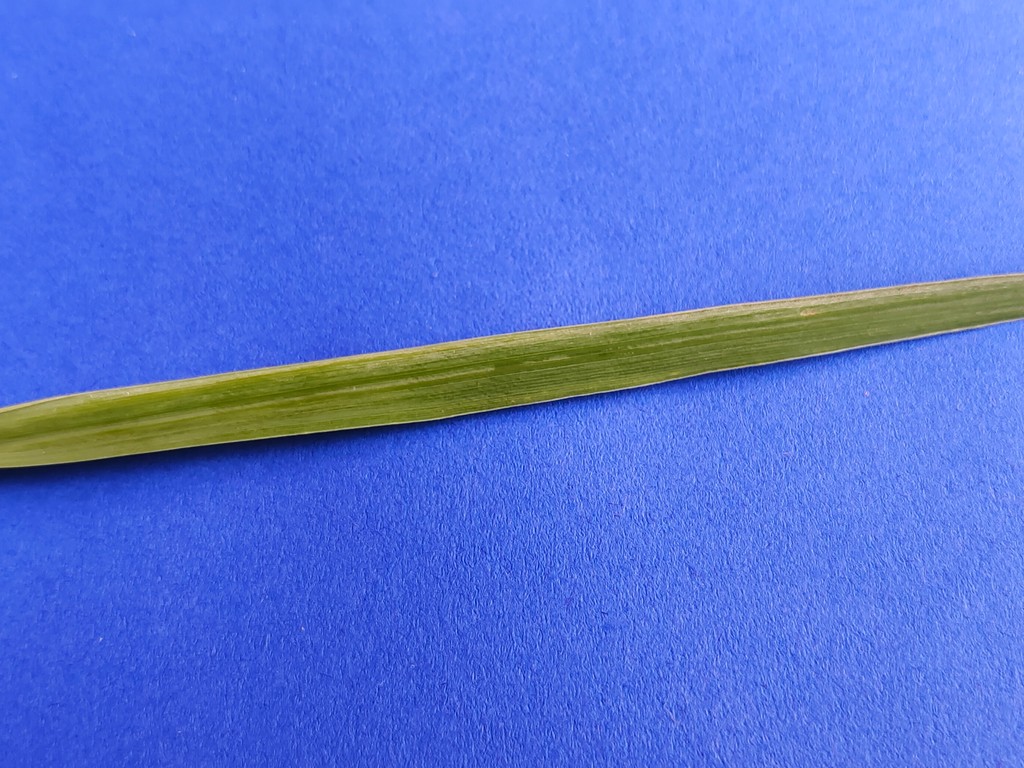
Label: Healthy